Iron Kid

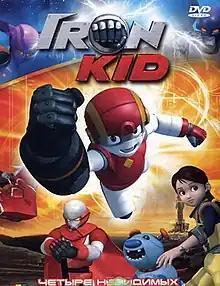
Russian DVD cover

Iron Kid (or Eon Kid) is an animated television series produced by Daewon C.I. and Design Storm in South Korea and BRB Internacional and Televisión Española in Spain.